1973 Tour de Corse

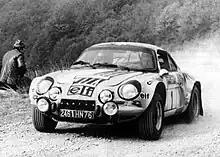
Jean-Luc Thérier driving in an Alpine-Renault A110 1800

Alpine, Ford, Opel, Porsche, Alfa Romeo, and Audi finished in the points.